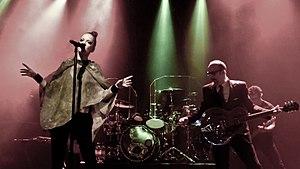
Garbage [ˈɡɑɹbɪd͡ʒ] est un groupe de rock alternatif américain, originaire de Madison, dans le Wisconsin.